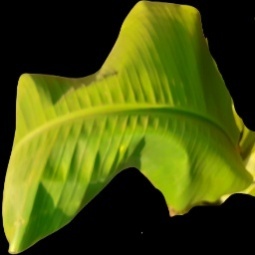
Label: Magnesium